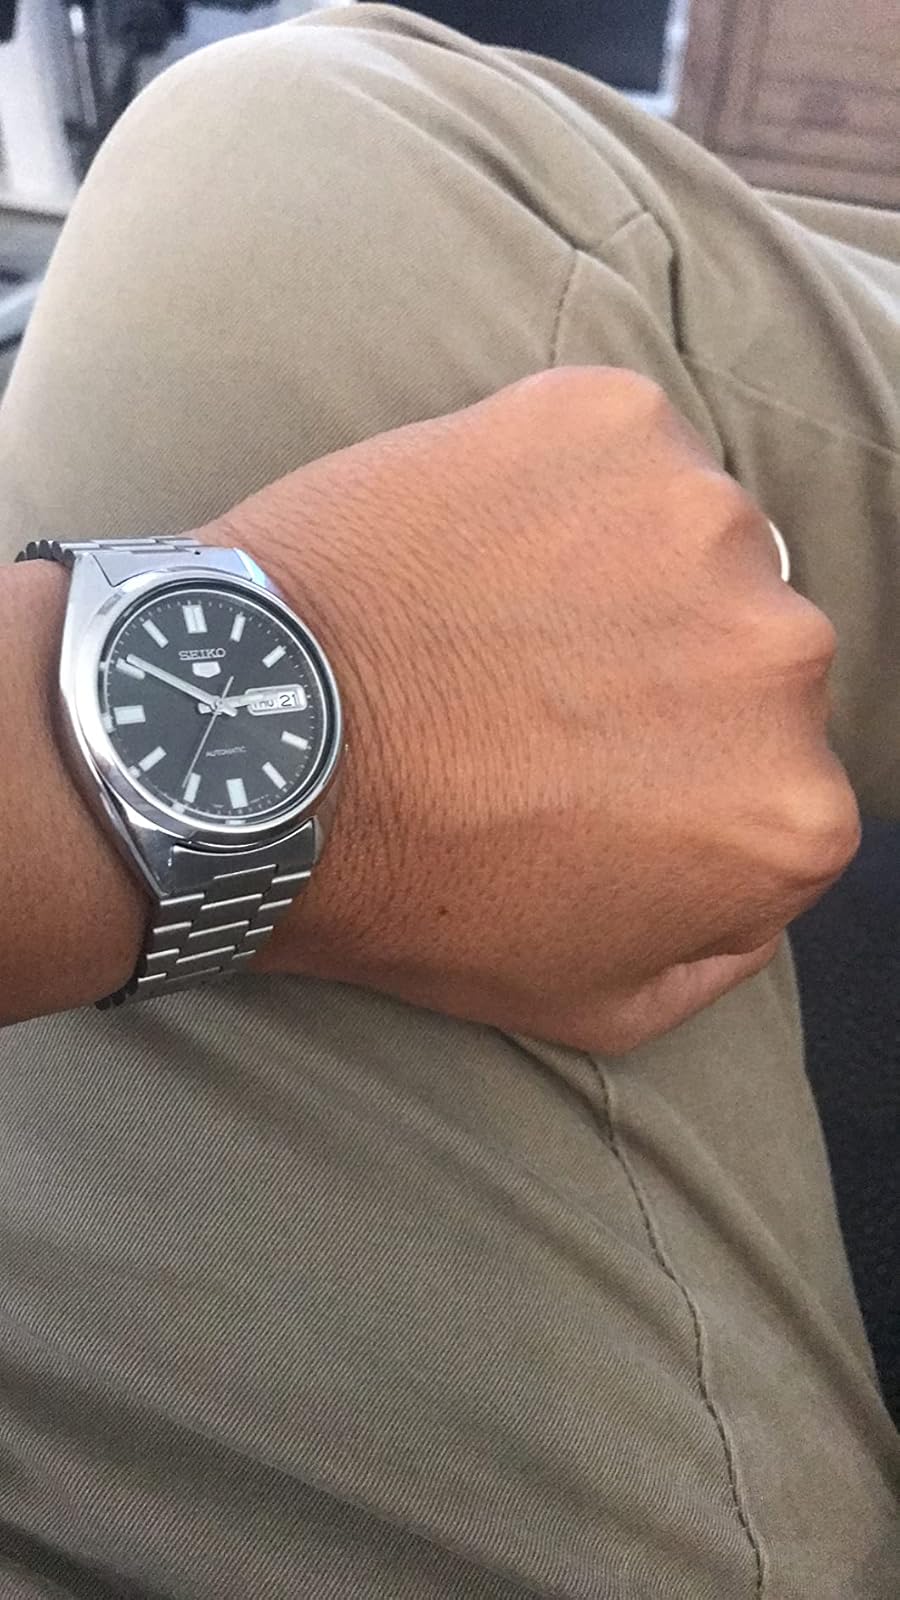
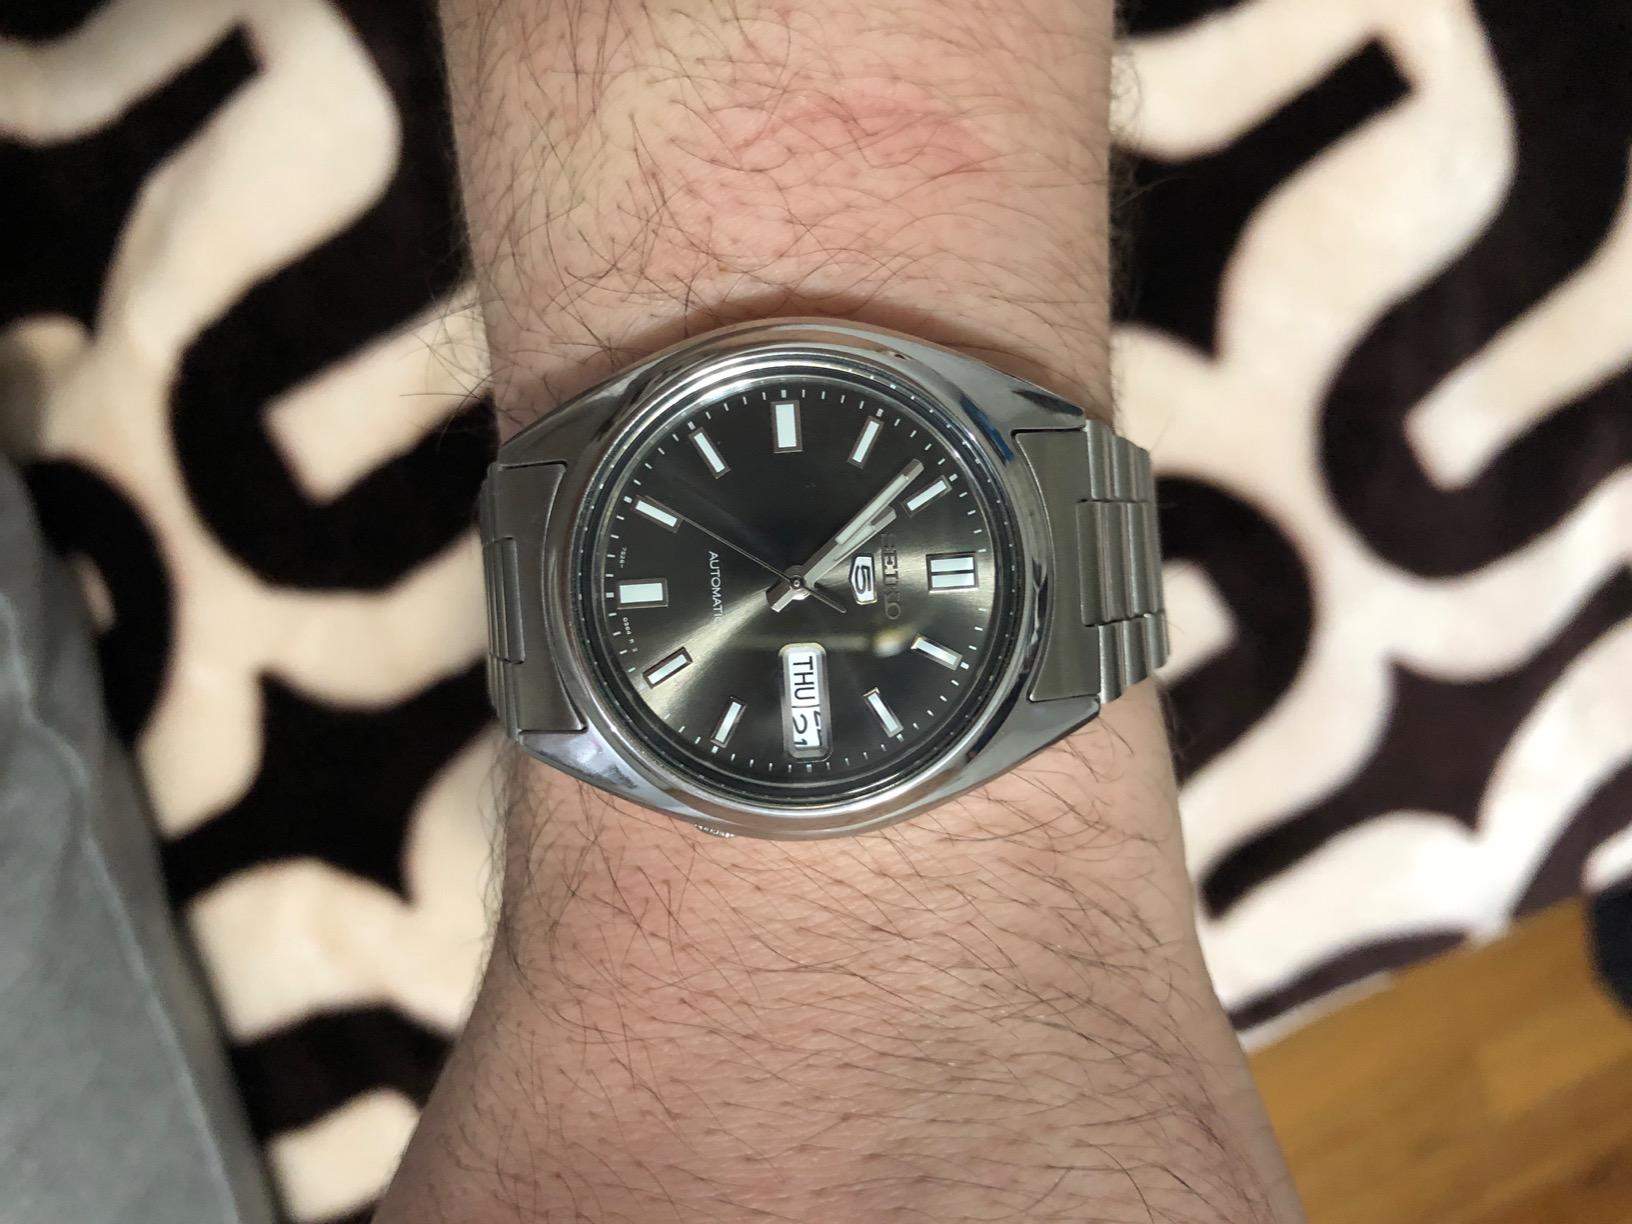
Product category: accessories_watch
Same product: yes